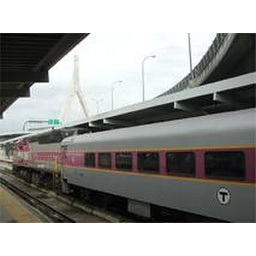
This time I was running to catch the train. Thats the zakim (thanks to dad) bridge in the back!